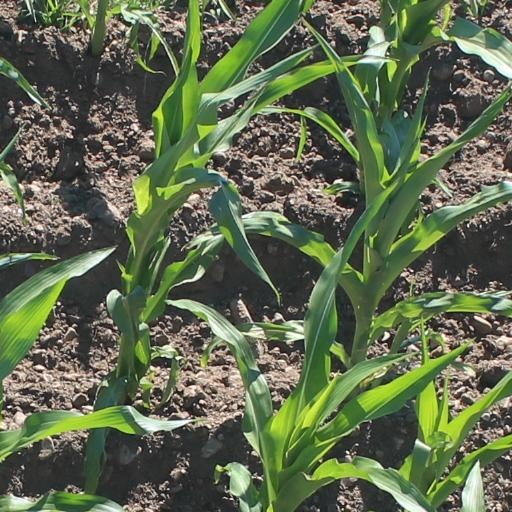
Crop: maize; corn